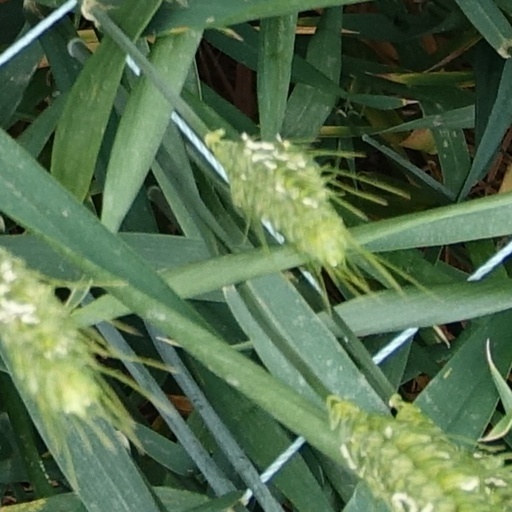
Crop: wheat